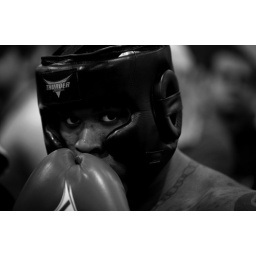
Arnold Classic 2008 Boxing Tournament, black and white photography, by Darrek Robertson